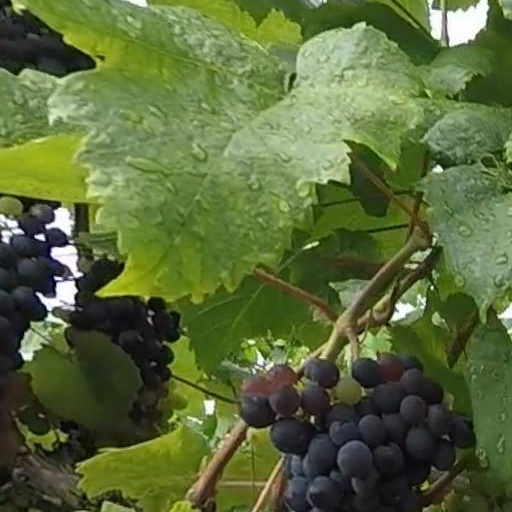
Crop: grape